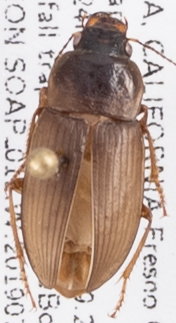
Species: Anisodactylus similis
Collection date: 2019-07-31
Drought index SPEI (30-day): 0.272
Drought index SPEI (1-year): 0.47
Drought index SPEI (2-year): -0.03